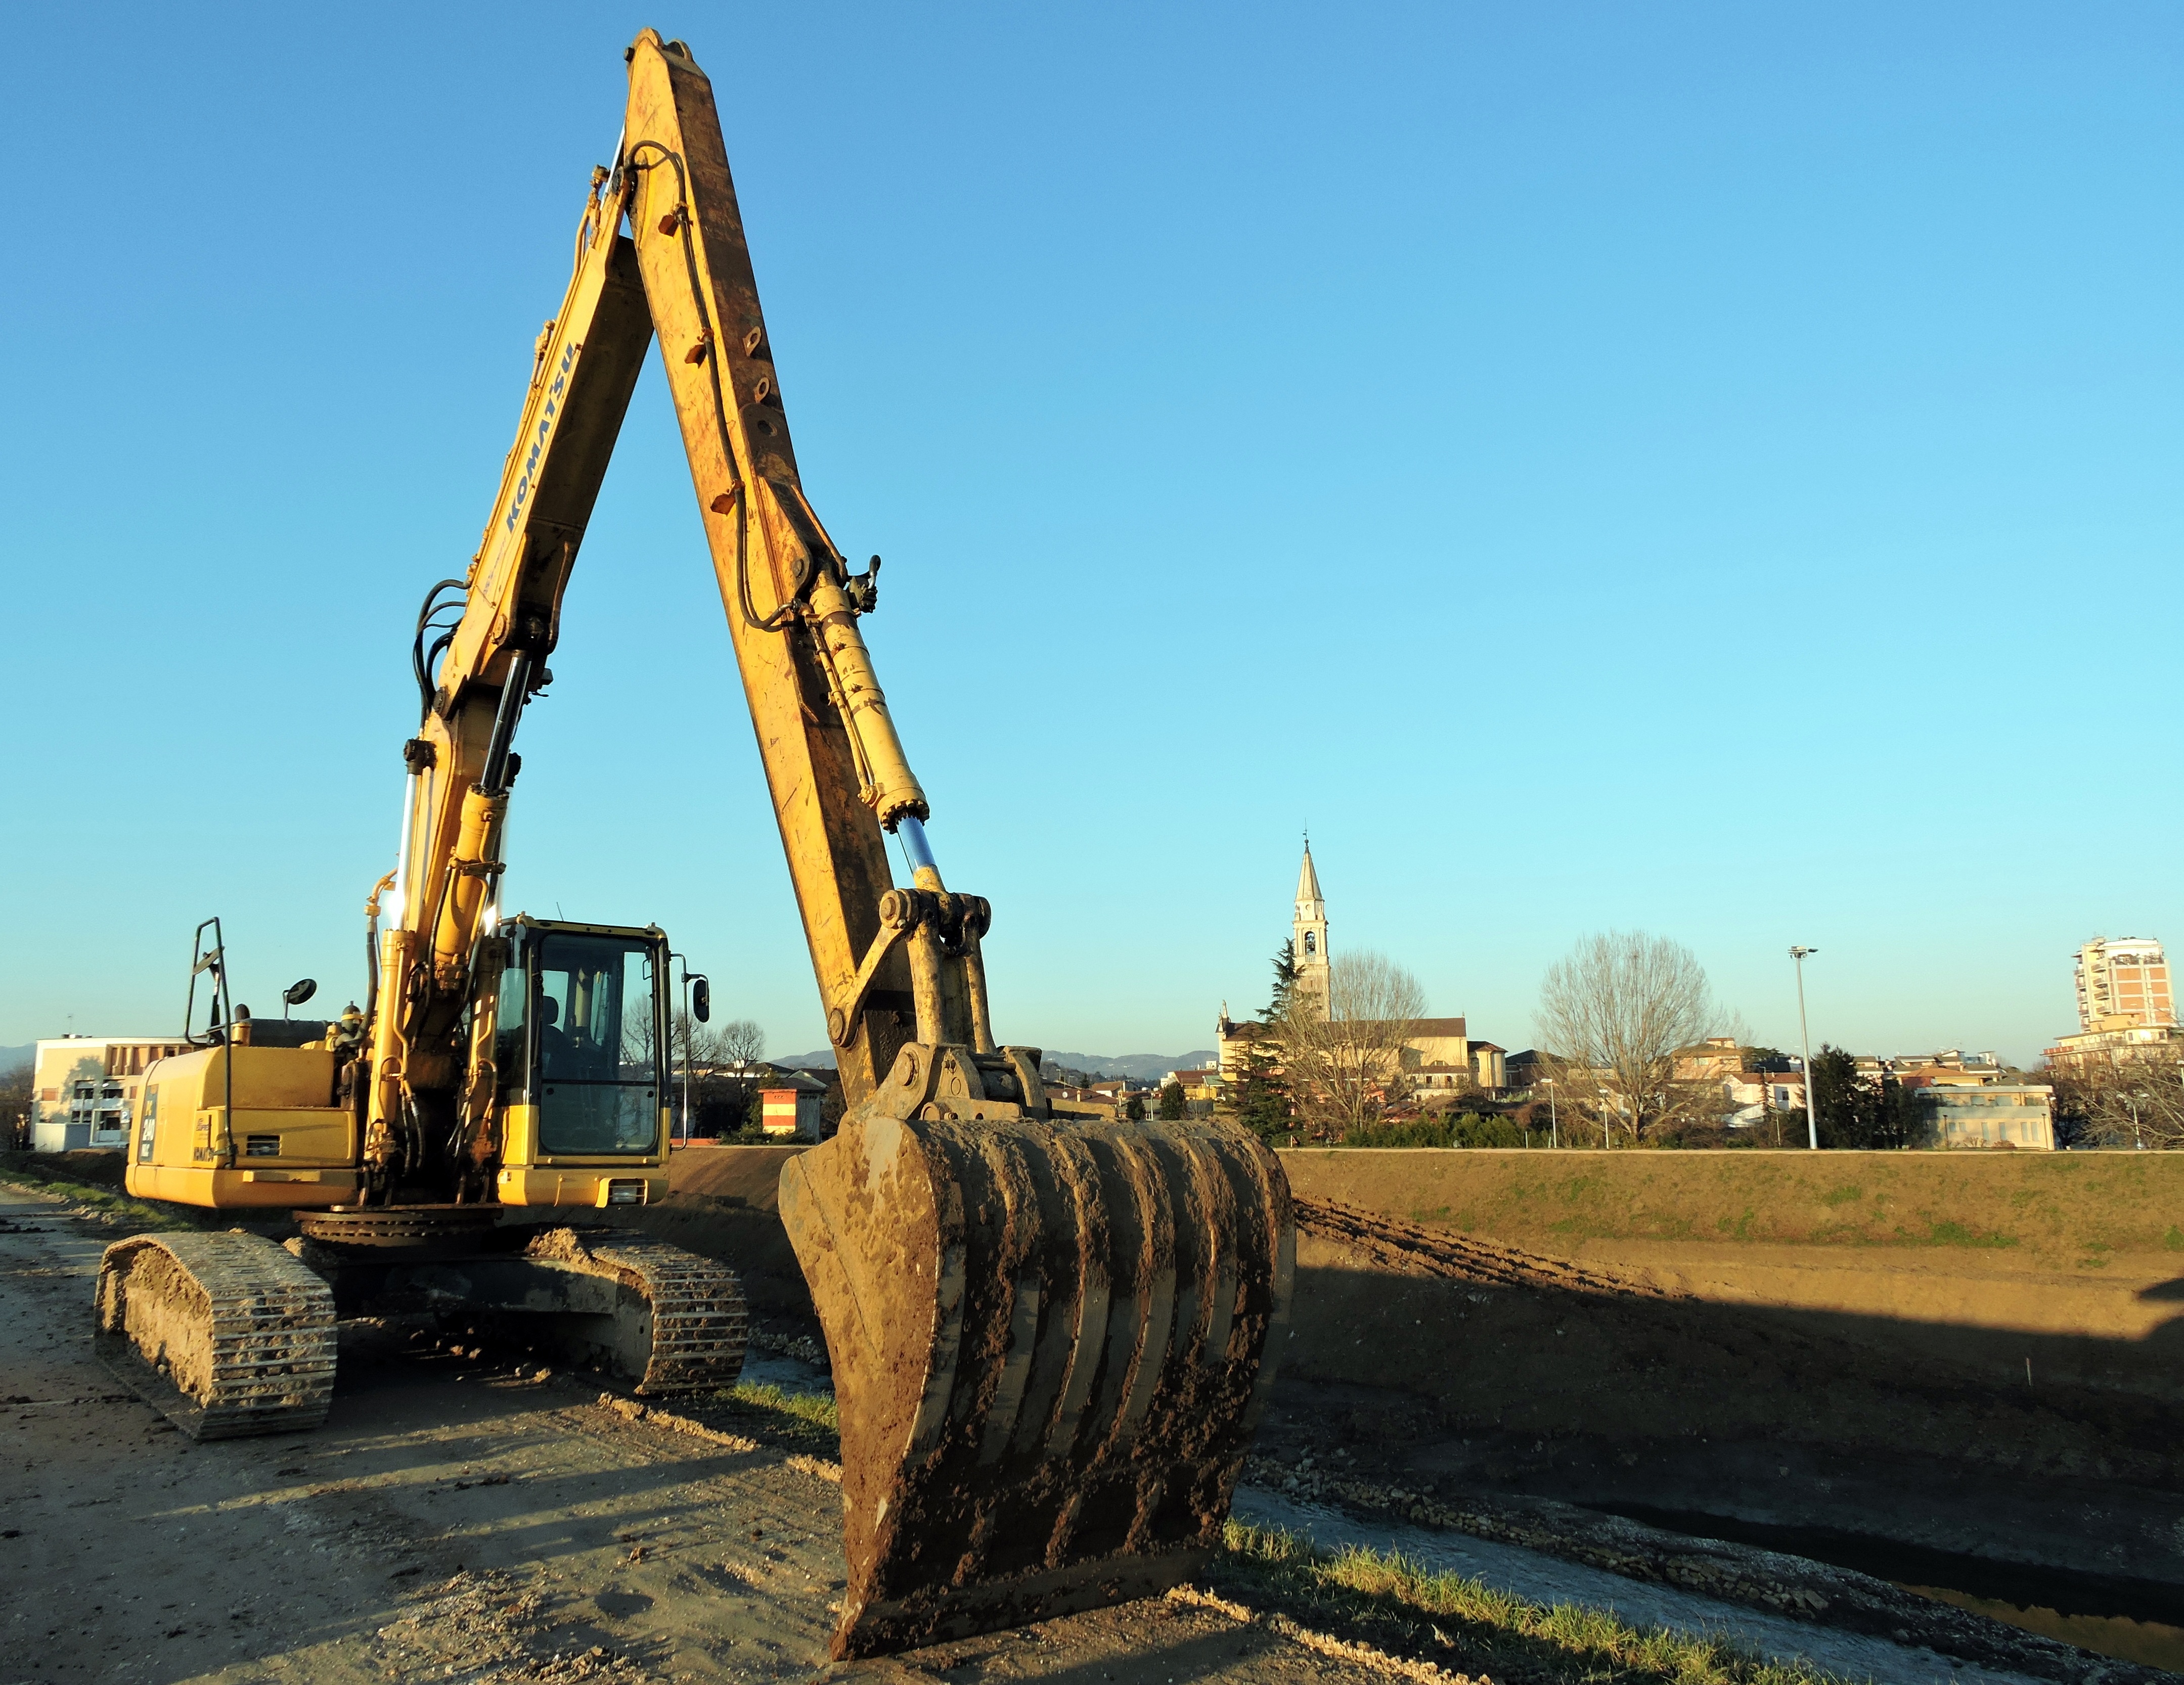
road, asphalt, transport, construction, vehicle, machinery, bucket, bulldozer, excavator, levee, excavation, construction equipment, earthmoving